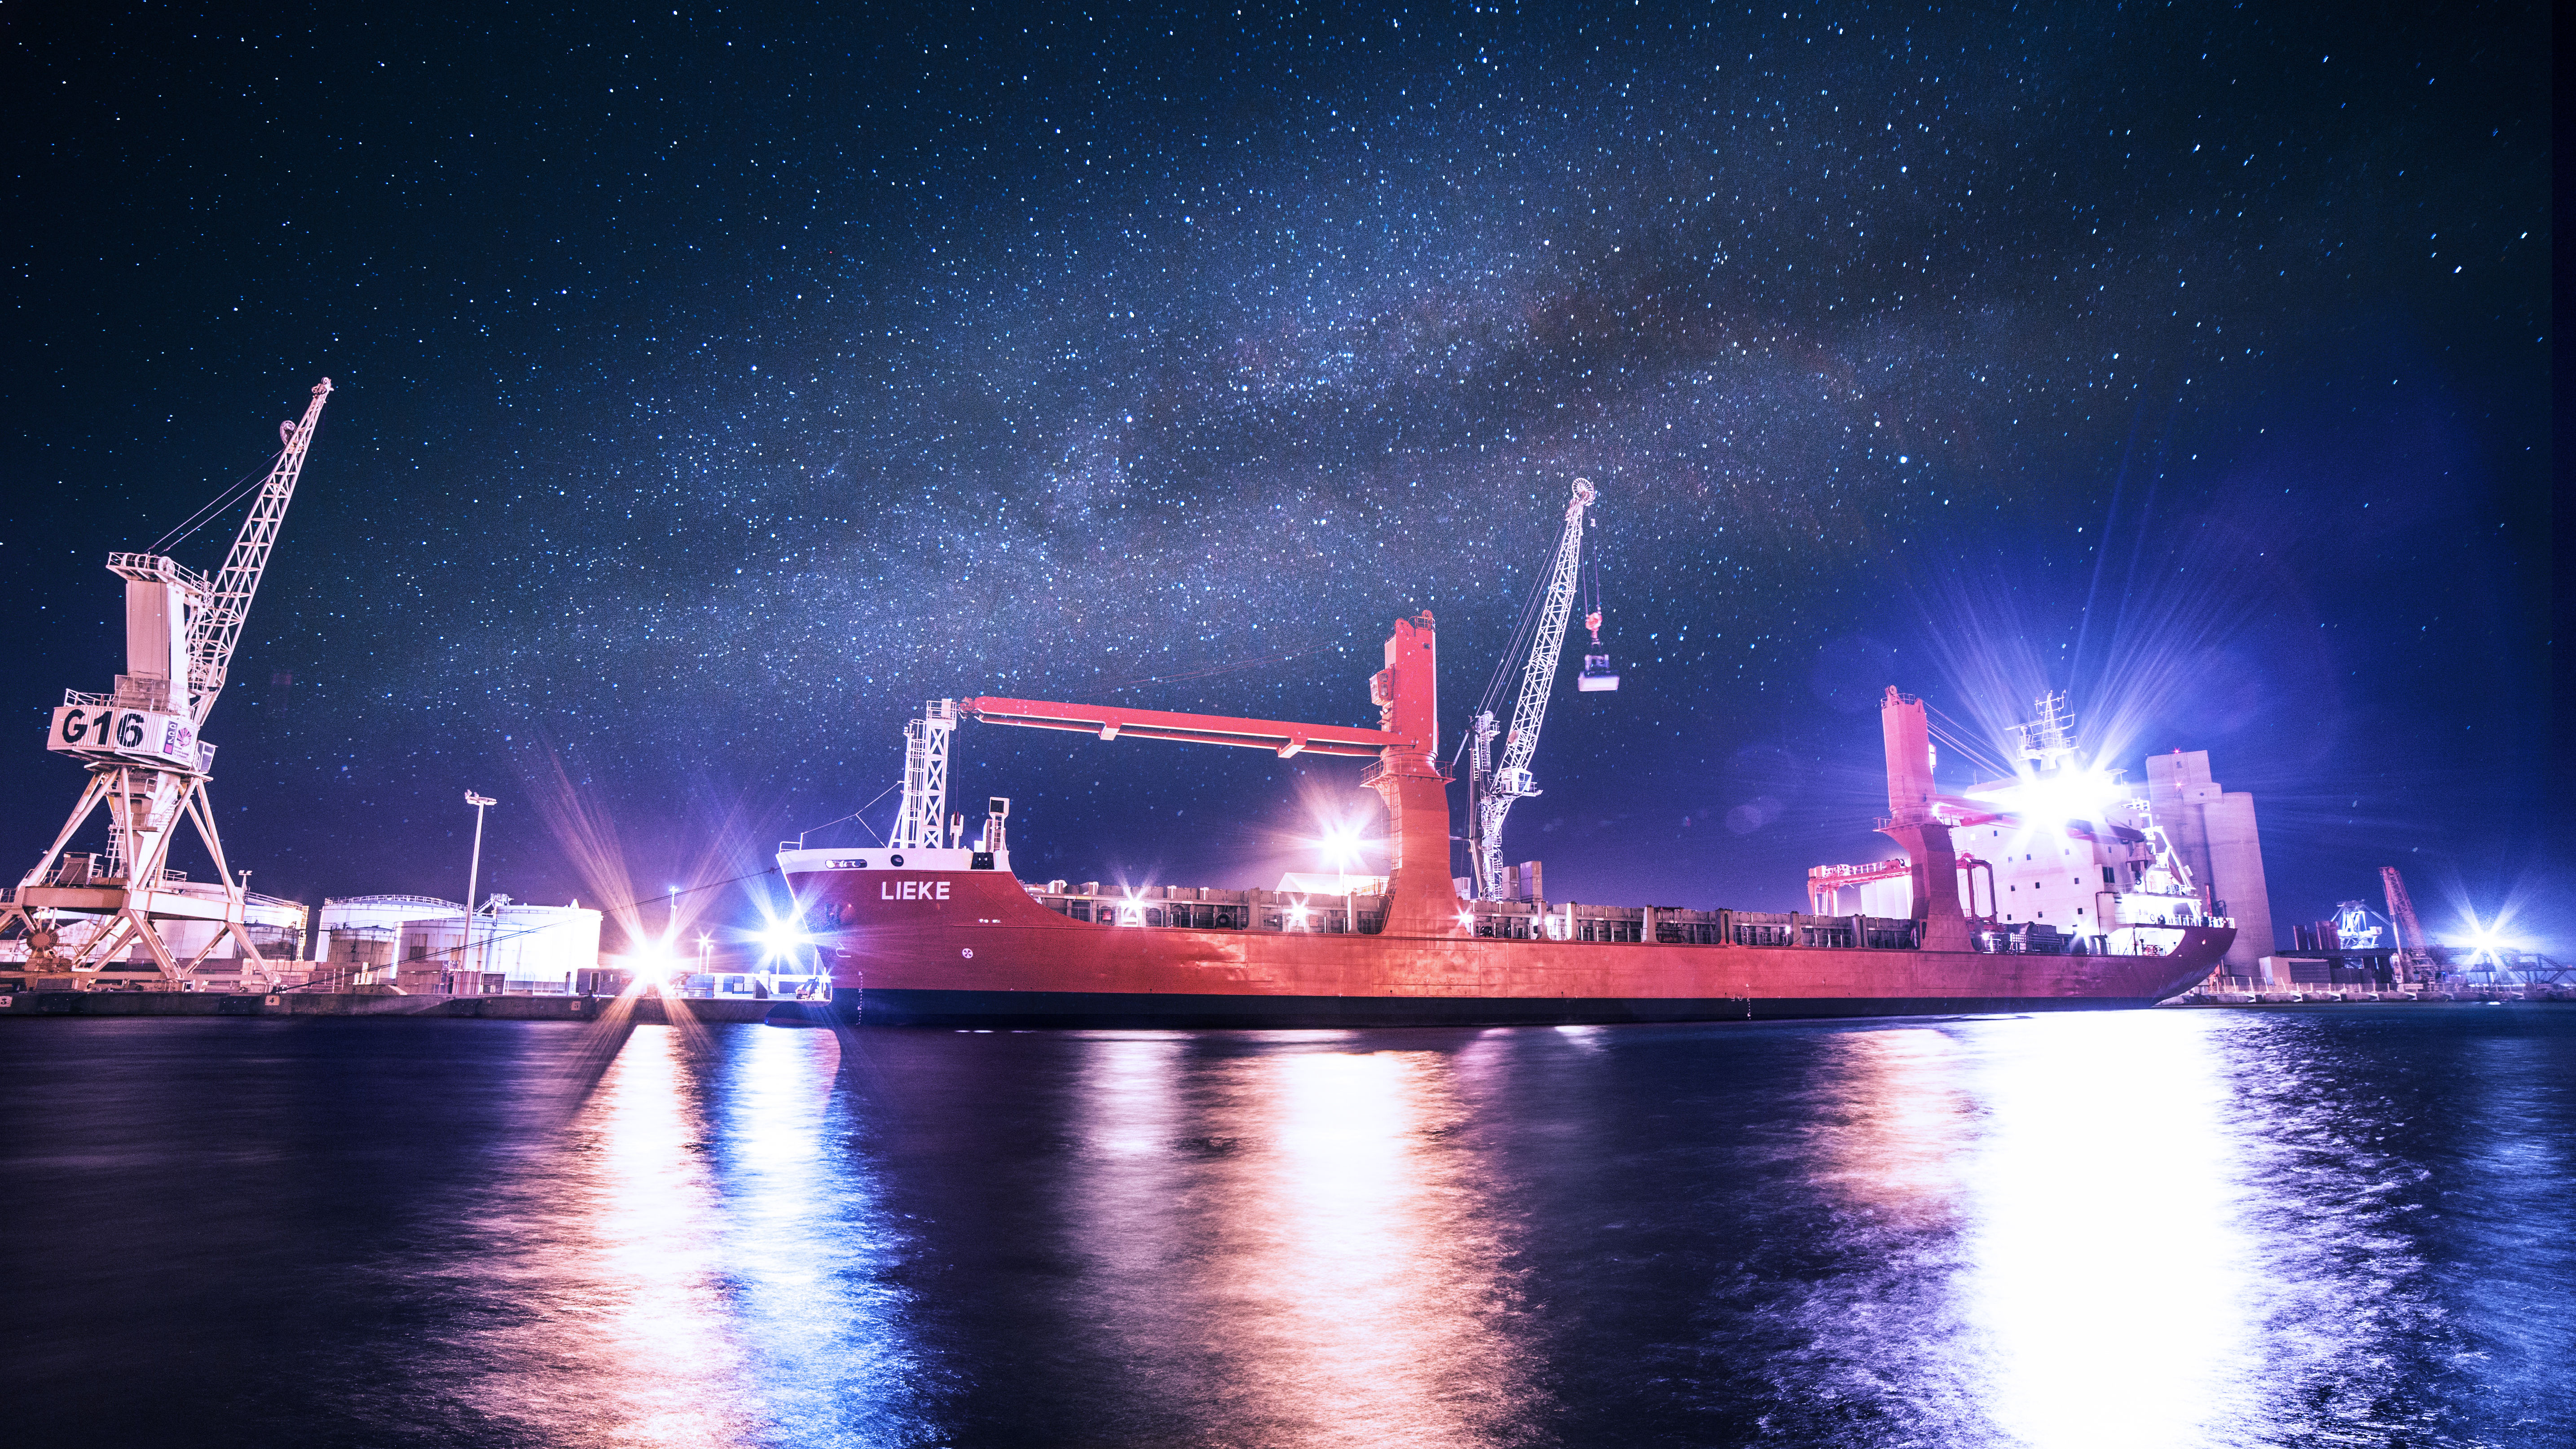
water, night, vehicle, canon, galaxy, cool image, astronomy, milkyway, cargo, wideangle, bateau, samyang, milky, longexposure, nuit, astrophotography, astro, nightscape, waterscape, i, canoneos5dmarkiii, galaxie, astronomie, portlanouvelle, longueexposition, longuepose, grandangle, samyang14mm28ifedumc, voielactee, astonomy, lieke